Røn Church

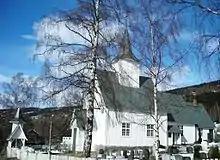
View of the church

Røn Church is a parish church of the Church of Norway in Vestre Slidre Municipality in Innlandet county, Norway. It is located in the village of Røn. It is one of the churches for the Røn parish which is part of the Valdres prosti (deanery) in the Diocese of Hamar. The white, wooden church was built in a long church design in 1748 using plans drawn up by an unknown architect. The church seats about 120 people.